Children in the military

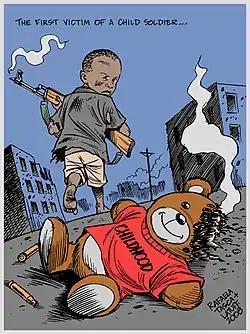
2008 poster by Rafaela Tasca and Carlos Latuff

William O'Brien, a professor of Georgetown University, wrote about the active participation of Palestinian children in the First Intifada: "It appears that a substantial number, if not the majority, of troops of the intifada are young people, including elementary schoolchildren. They are engaged in throwing stones and Molotov cocktails and other forms of violence." Arab journalist Huda Al-Hussein wrote in a London Arab newspaper on 27October 2000: